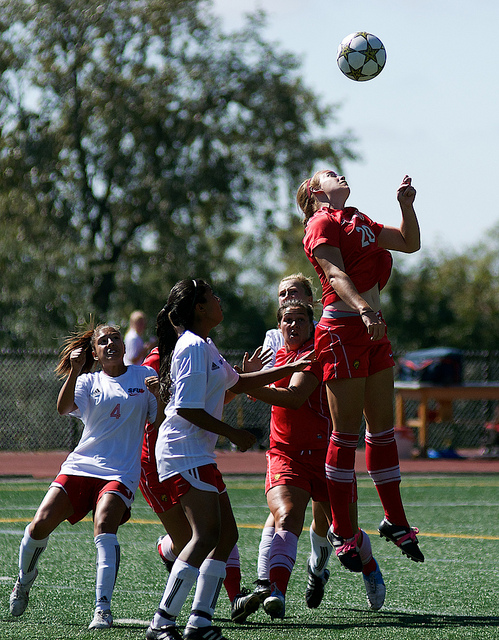
những người phụ nữ của hai đội bóng đang nhảy lên tranh bóng